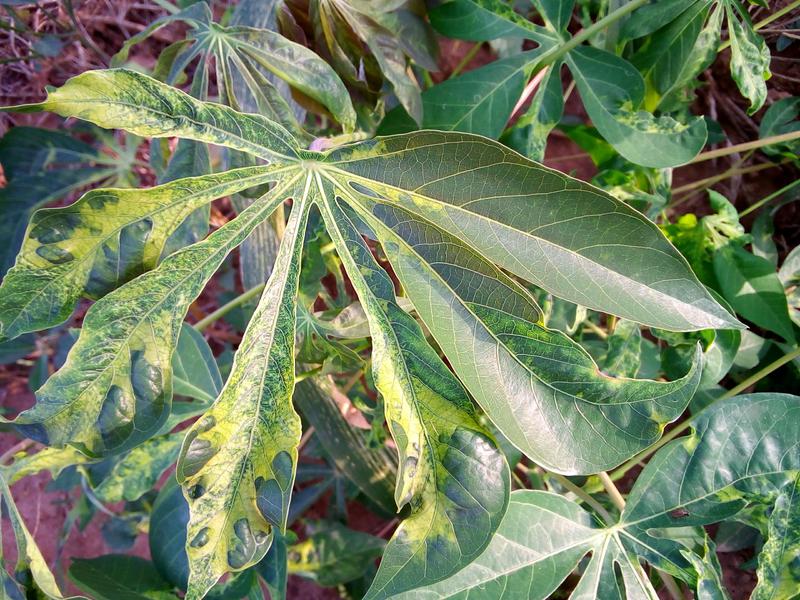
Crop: cassava
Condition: mosaic_disease